Nicholas Winton

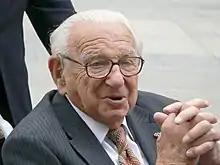
Winton in Prague on 10 October 2007

Sir Nicholas George Winton (19 May 1909 – 1 July 2015) was a British stockbroker and humanitarian who helped to rescue refugee children, mostly Jewish, whose families had fled persecution by Nazi Germany. Born to German-Jewish parents who had immigrated to Britain at the beginning of the 20th century, Winton assisted in the rescue of 669 children from Czechoslovakia on the eve of World War II. On a brief visit to Czechoslovakia, he helped compile a list of children in danger and, returning to Britain, he worked to fulfill the legal requirements of bringing the children to Britain and finding homes and sponsors for them.